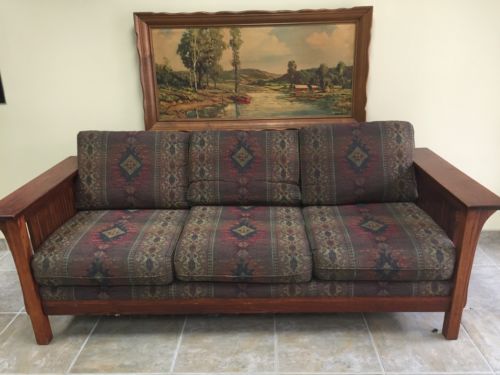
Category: sofa